Spring Street (Manhattan)

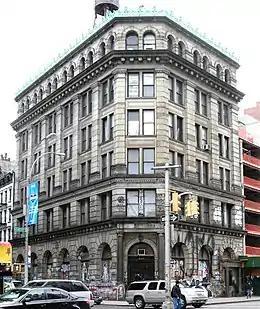
The Germania Bank Building

The street was named Brannon Street until 1806, because it ran through the garden of a man by that name at what is now Spring Street and Hudson Street. Its current name comes from a fresh water spring which ran through Lispenard's Meadow, at the place where West Broadway is now. The stream continues to run underground, occasionally flooding basements.